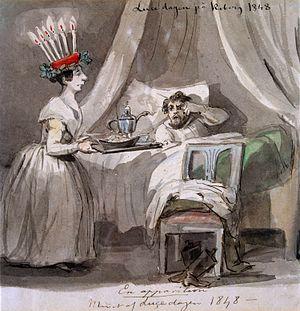
La Sainte-Lucie est une fête ayant lieu le 13 décembre en honneur de la fête de sainte Lucie de Syracuse. Elle marque, avec l'Avent, le début de la saison de Noël. Traditionnellement une fête importante dans toute la Chrétienté occidentale, elle est aujourd'hui célébrée en Scandinavie et en Europe méridionale, particulièrement en Suède, au Danemark, en Norvège, en Finlande, en Italie, en Islande et en Croatie.